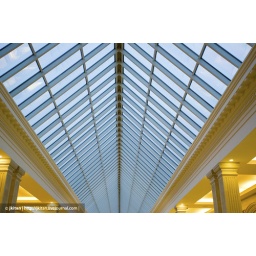
glass roof in business center